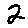
Label: 2